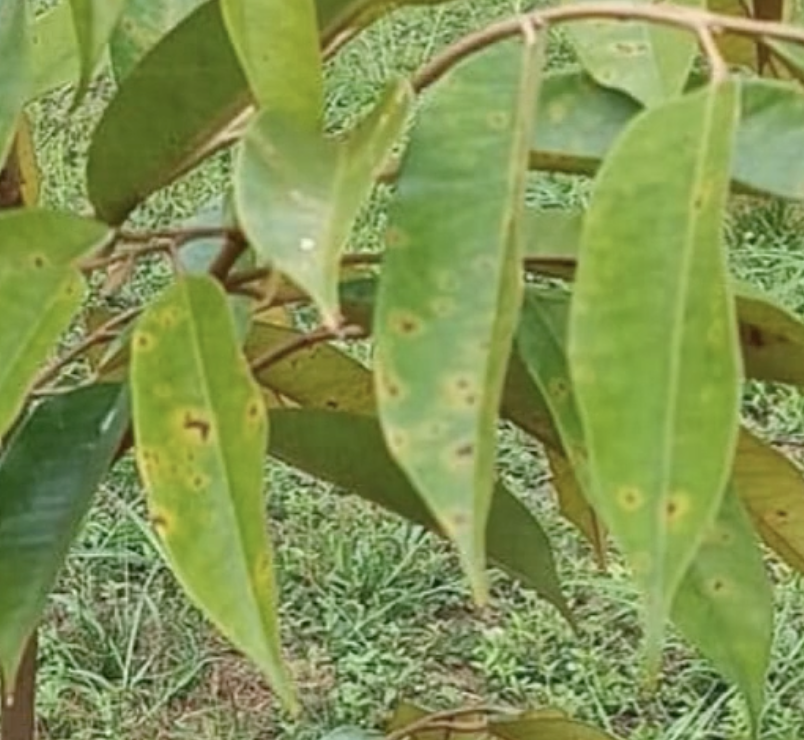
Label: canker_disease